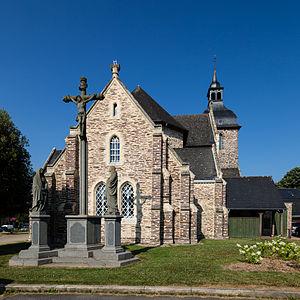
Plélan-le-Grand est une commune française située dans le département d'Ille-et-Vilaine en région Bretagne.